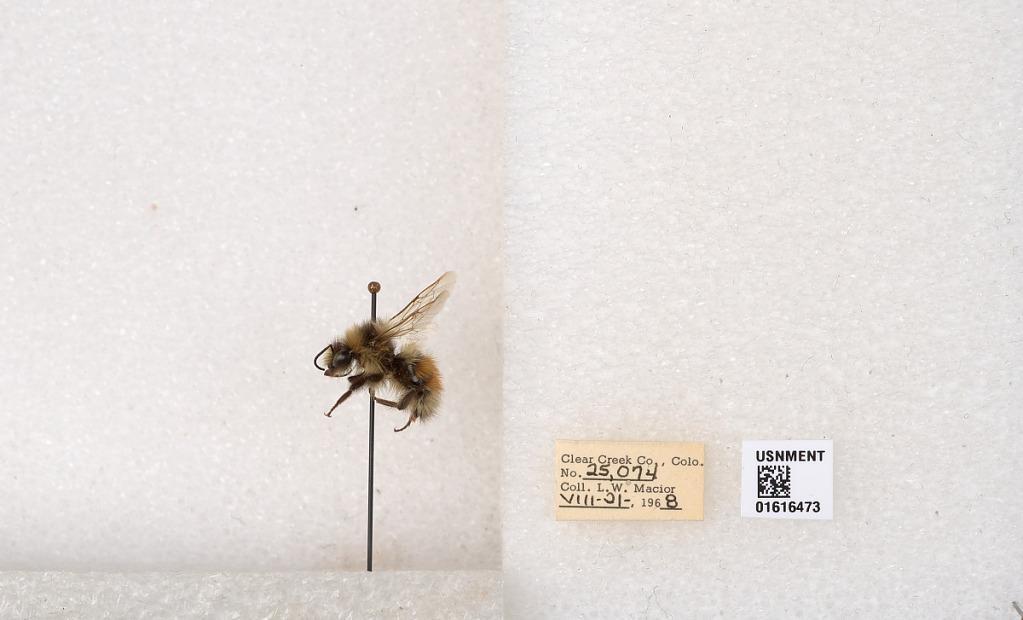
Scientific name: Bombus (Pyrobombus) sylvicola Kirby
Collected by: L. Macior
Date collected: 1968-8-21
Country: United States
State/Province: California
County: Clear Creek
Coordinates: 39.6891, -105.644